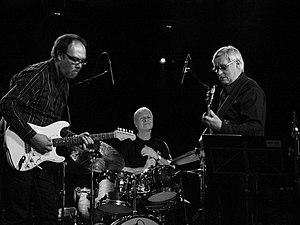
Santa Cruz (band)
Santa Cruz i Aarhus 2007. Poul Halberg (guitar), Alex Riel (trommer) og Bo Stief (bas)